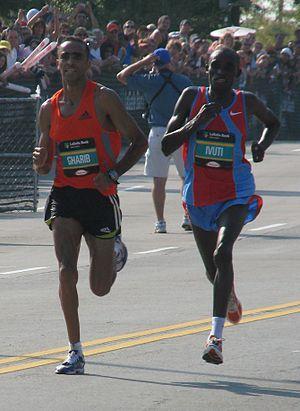
Le Marathon de Chicago de 2007 est la 30ᵉ édition du Marathon de Chicago, aux États-Unis, qui a lieu le dimanche 7 octobre 2007. C'est le quatrième des World Marathon Majors à avoir lieu en 2007 après le Marathon de Boston, le Marathon de Londres et le Marathon de Berlin. Le Kényan Patrick Ivuti remporte la course masculine avec un temps de 2 h 11 min 11 s, terminant dans la même seconde que le Marocain Jaouad Gharib. L'Éthiopienne Berhane Adere s'impose chez les femmes en 2 h 33 min 49 s.
Patrick Mukutu Ivuti est un athlète kényan, spécialiste des courses de fond.